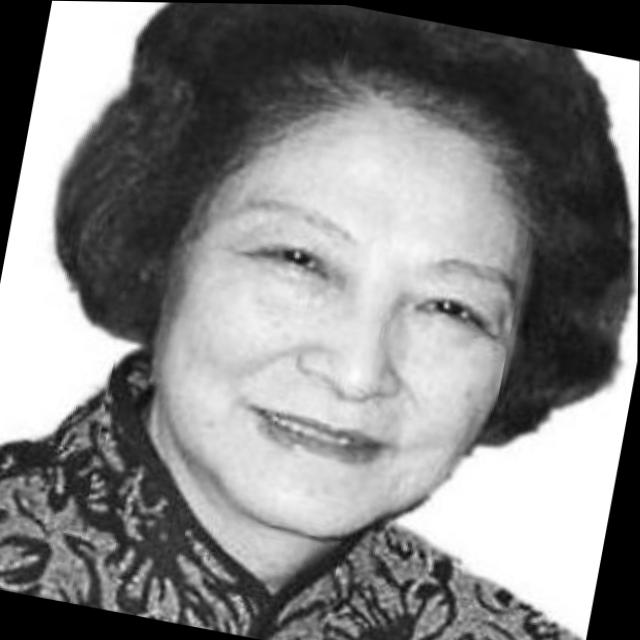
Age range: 45-64